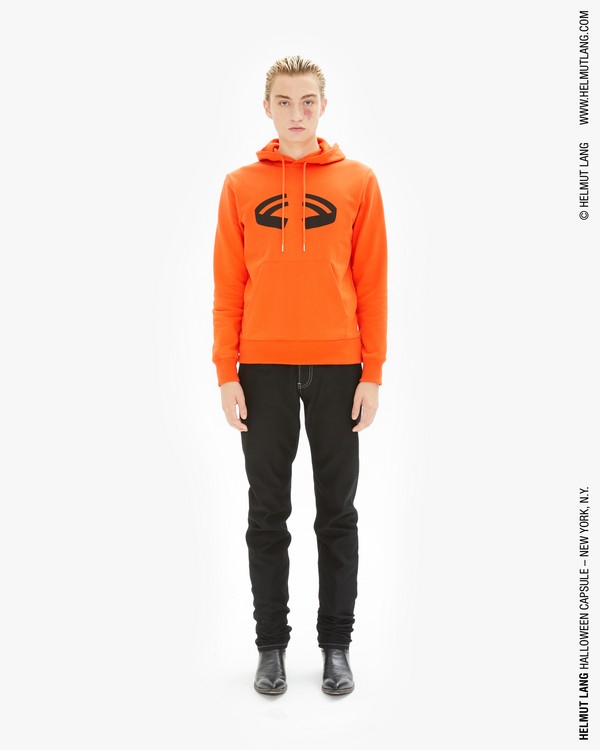
Gender: men